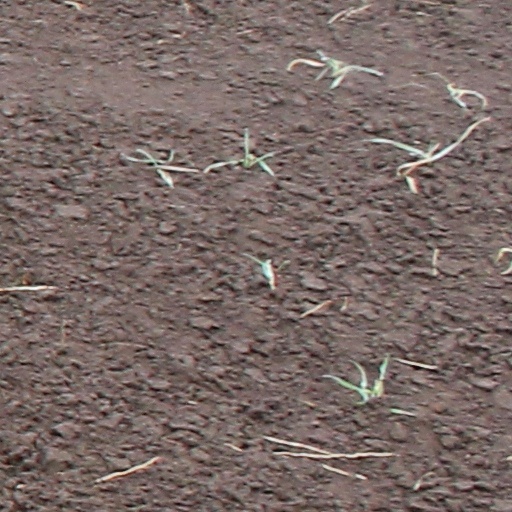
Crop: wheat